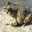
Label: frog